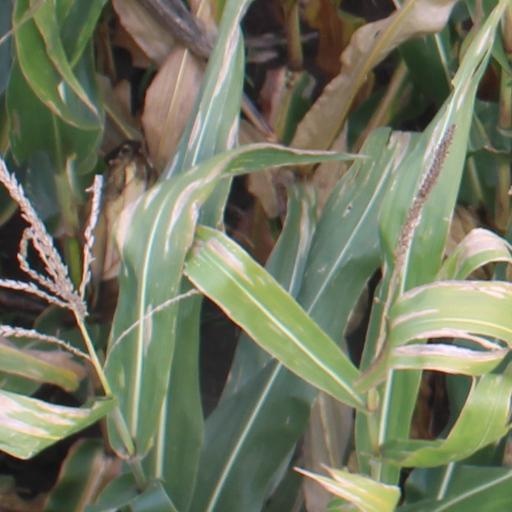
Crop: maize; corn